Shivkumar Shukla

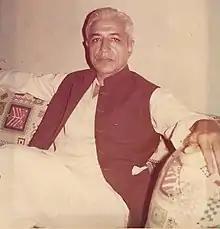
Shivkumar Shukla

Pandit Shivkumar Shukla (12 July 1918 – 31 December 1998) was an Indian classical vocalist of the Bhendibazaar gharana. A recipient of the 1992 Sangeet Natak Akademi Award, he was known for his works in Khayal form of Hindustani classical music. He was a disciple of Indian classical vocalist and composer Ustad Aman Ali Khan. Shukla was known as "Sangeet Rasraj", a title which was given to him by Pandit Omkarnath Thakur.